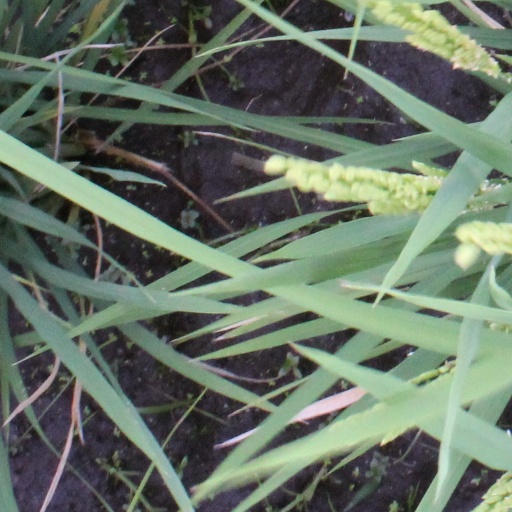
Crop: rice